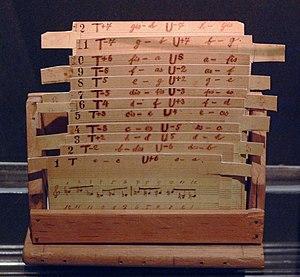
Arnold Schönberg, ou Arnold Schoenberg est un compositeur, peintre et théoricien autrichien né le 13 septembre 1874 à Vienne, et mort le 13 juillet 1951 à Los Angeles. Deux siècles après Jean-Sébastien Bach et Jean-Philippe Rameau, qui avaient posé les fondements de la musique tonale, il chercha à émanciper la musique de la tonalité et inventa le dodécaphonisme, qui aura une influence marquante sur une part de la musique du XXᵉ siècle.